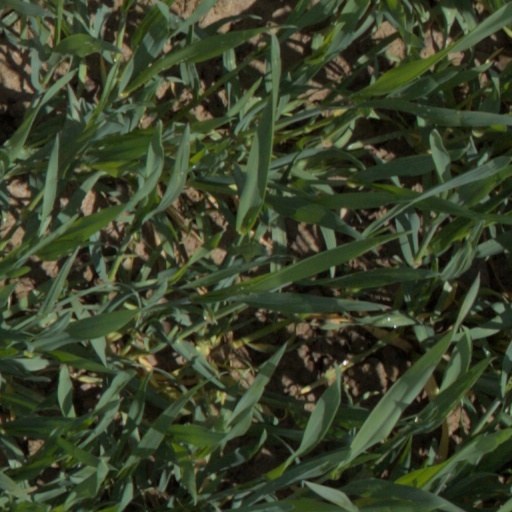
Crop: wheat